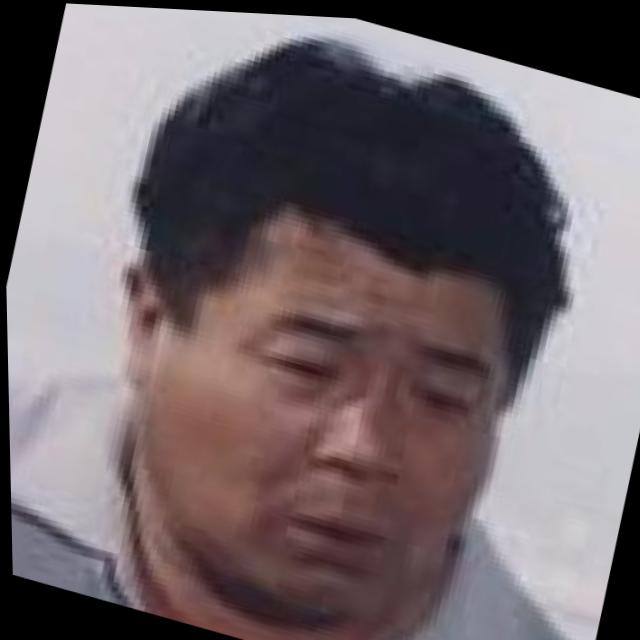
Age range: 45-64